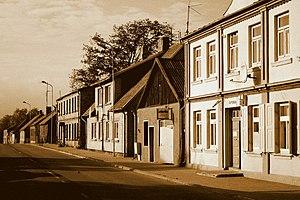
Pāvilosta est une ville de la région de Kurzeme en Lettonie. Elle a 1 134 habitants pour une superficie de 6,4 km².